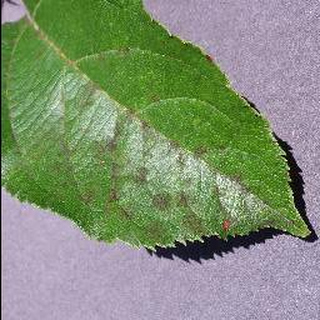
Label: apple_apple_scab